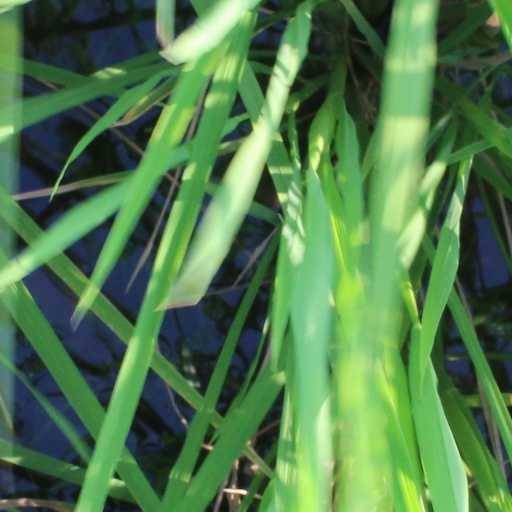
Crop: rice